Socialism in Vietnam

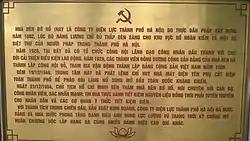

At the Tenth National Congress (2006), the awareness of the nature and characteristics of socialism had some new points compared to that of the 1991 Platform. The purpose of socialism was defined more specifically. The characteristics of socialism, although there were changes in the wording, but essentially still retained the basic as well as adding in some new characteristics. When compared to the 1991 Platform, this awareness was more complete and comprehensive. The Tenth Congress affirmed: "Awareness of socialism and a path to socialism in our country is becoming more and more clear."